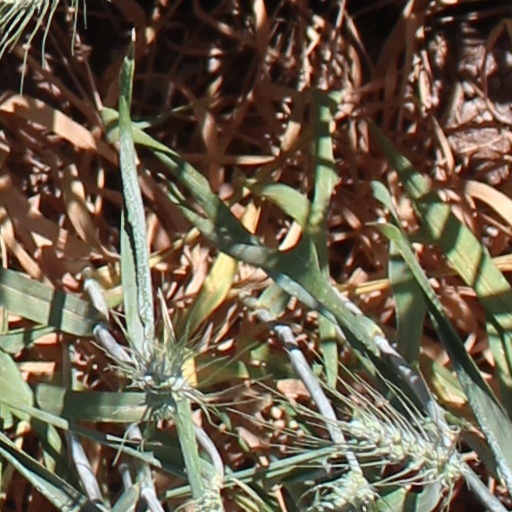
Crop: wheat